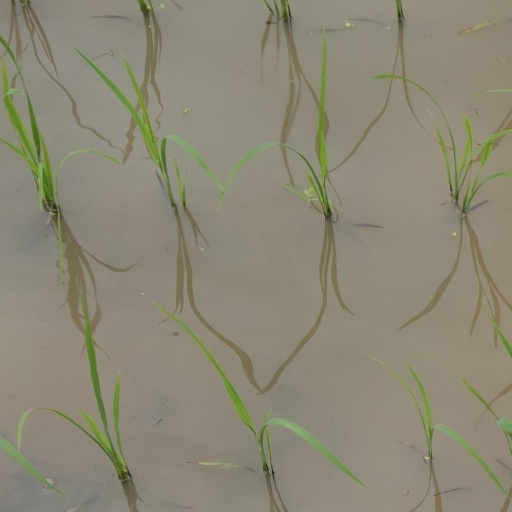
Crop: rice